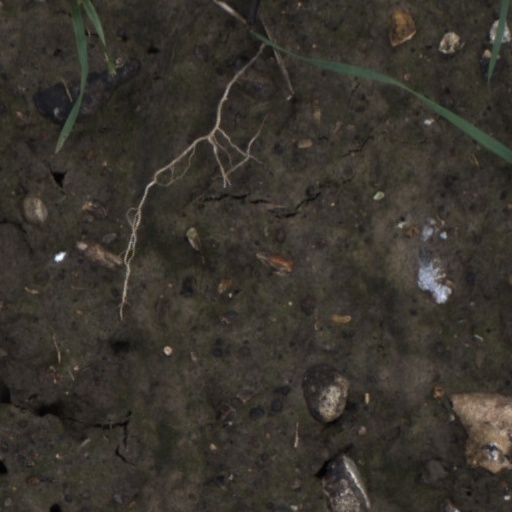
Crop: wheat